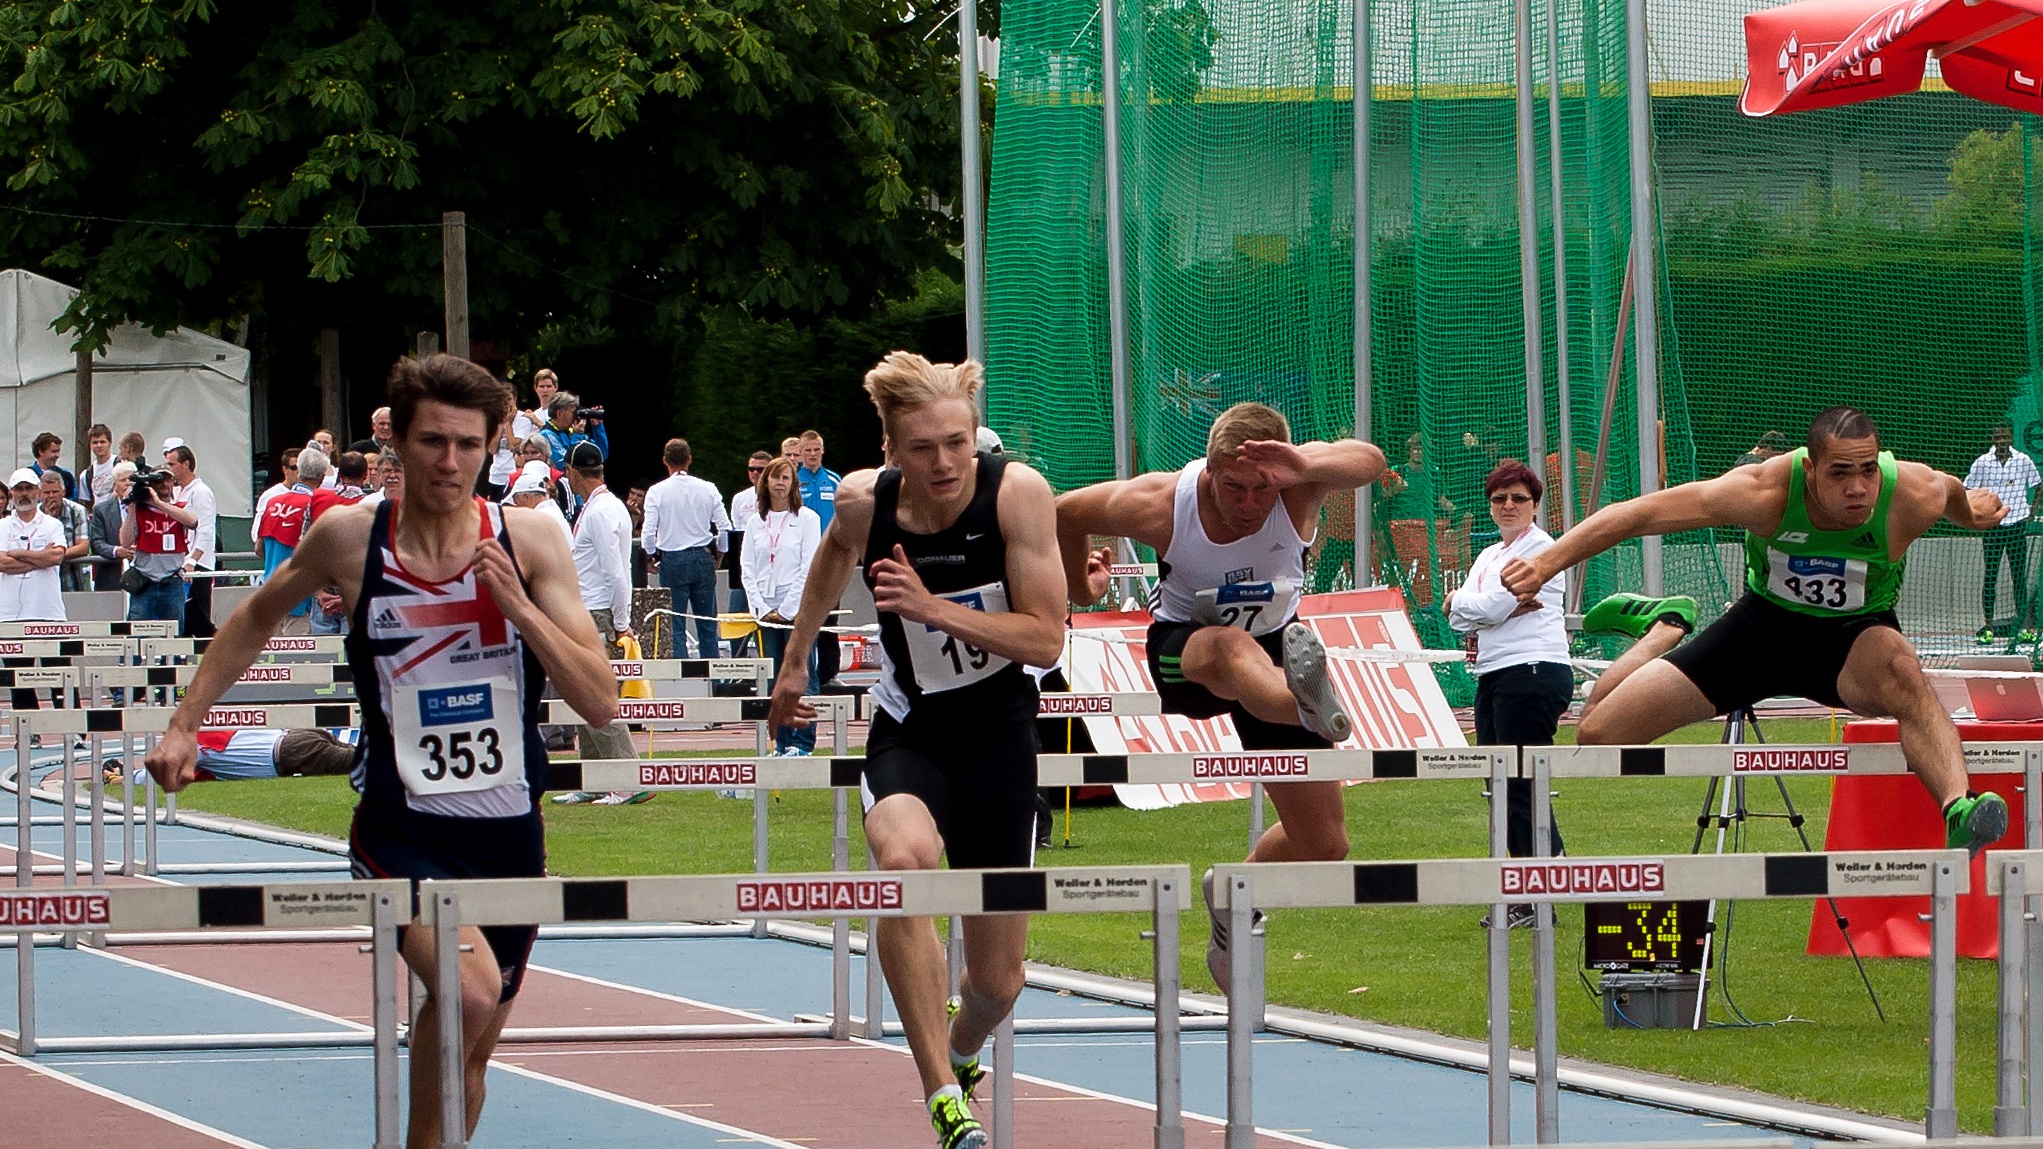
person, sport, running, jumping, sports, championship, endurance, athletics, sprint, hurdles, hurdle, hurdling, physical exercise, human action, endurance sports, track and field athletics, heptathlon, middle distance running, 800 metres, 110 metres hurdles, 4 100 metres relay, 100 metres hurdles, obstacle race